Lily of Laguna

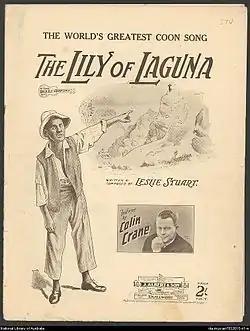
Sheet music cover

"Lily of Laguna" is a British coon song written in fake 'negro' dialect. It was written in 1896 by English composer Leslie Stuart. It was a music hall favourite, performed notably by blackface performers such as Eugene Stratton and G. H. Elliott. In the early 1940s Ted Fio Rito wrote the tune of a new verse and Paul Francis Webster wrote fresh lyrics and it was stripped of its overtly racist lyrics to become a pure love song which continued to be popular into the 1950s.